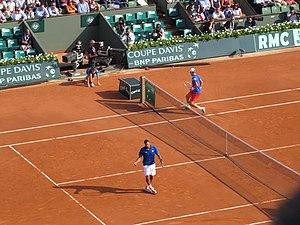
Demi-finale entre la France et la République tchèque Double Victoire de la France